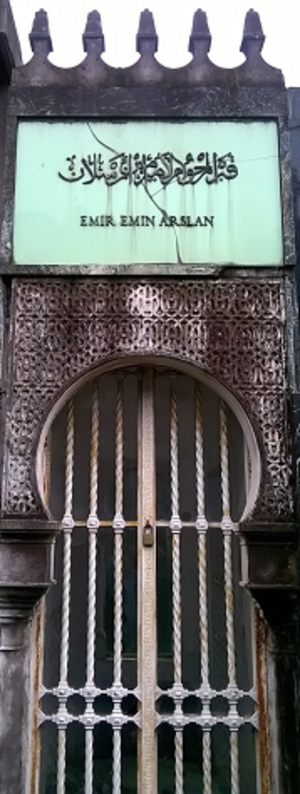
Tombeau de l'Emir Emin Arslan dans le Cimitière de la Chacarita, Buenos Aires, Argentine العربية: قبر المرحوم الأمير أمين أرسلان في مقبرة (شاكاريتا), بوينس آيرس, الأرجنتين
Emin Arslan ou Amin Arslan, est un diplomate libanais de l'Empire ottoman, au nom duquel il a été consul dans les villes de Bordeaux, Bruxelles, Paris et Buenos Aires.